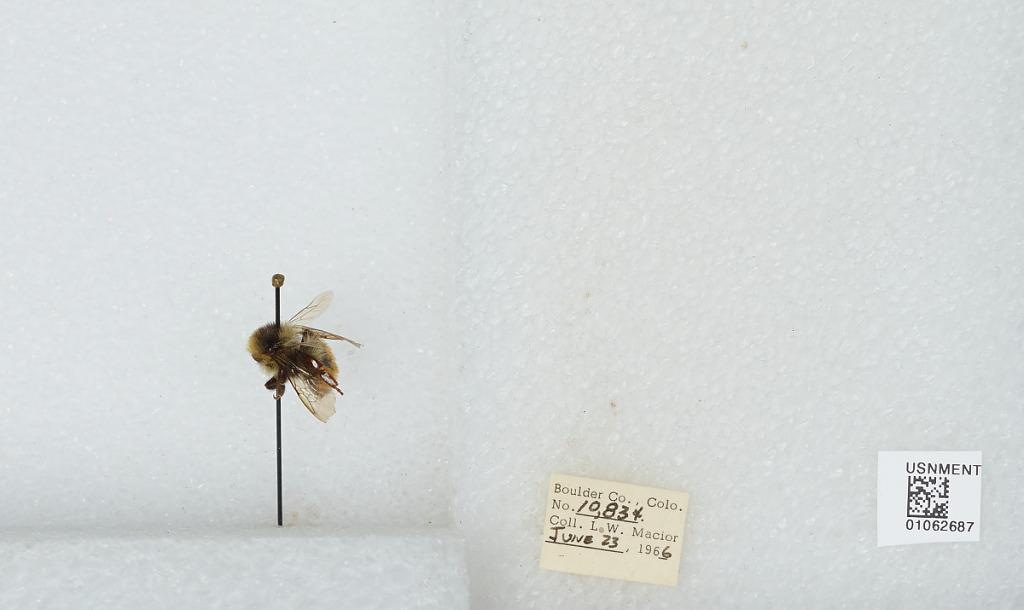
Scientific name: Bombus (Pyrobombus) bifarius Cresson
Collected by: L. Macior
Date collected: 1966-6-23
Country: United States
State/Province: Colorado
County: Boulder
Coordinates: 40.09, -105.36